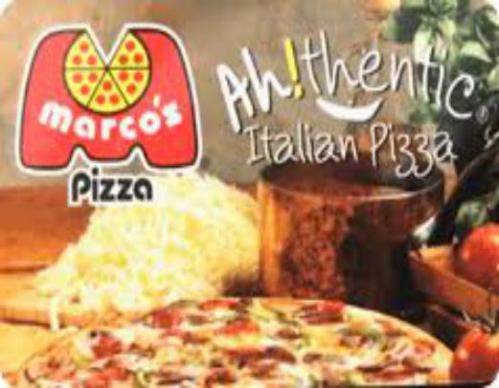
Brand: marco's pizza
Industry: Food